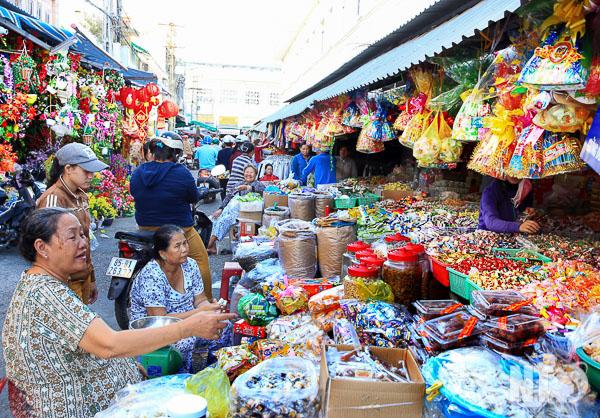
đây là hình ảnh chụp từ bên trong của một khu chợ